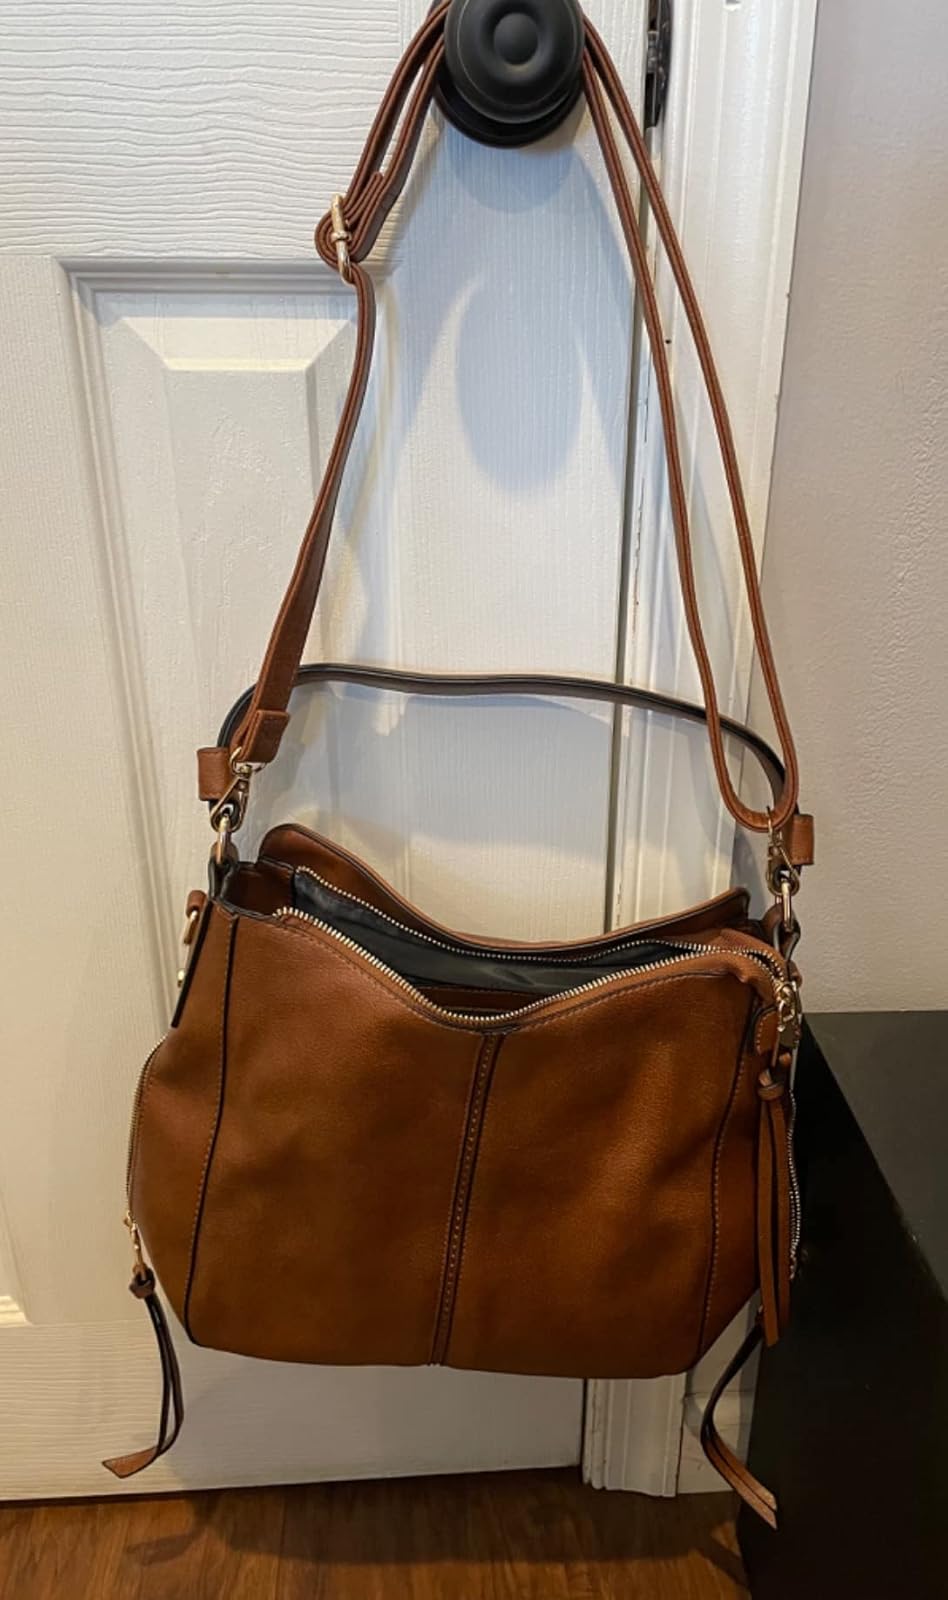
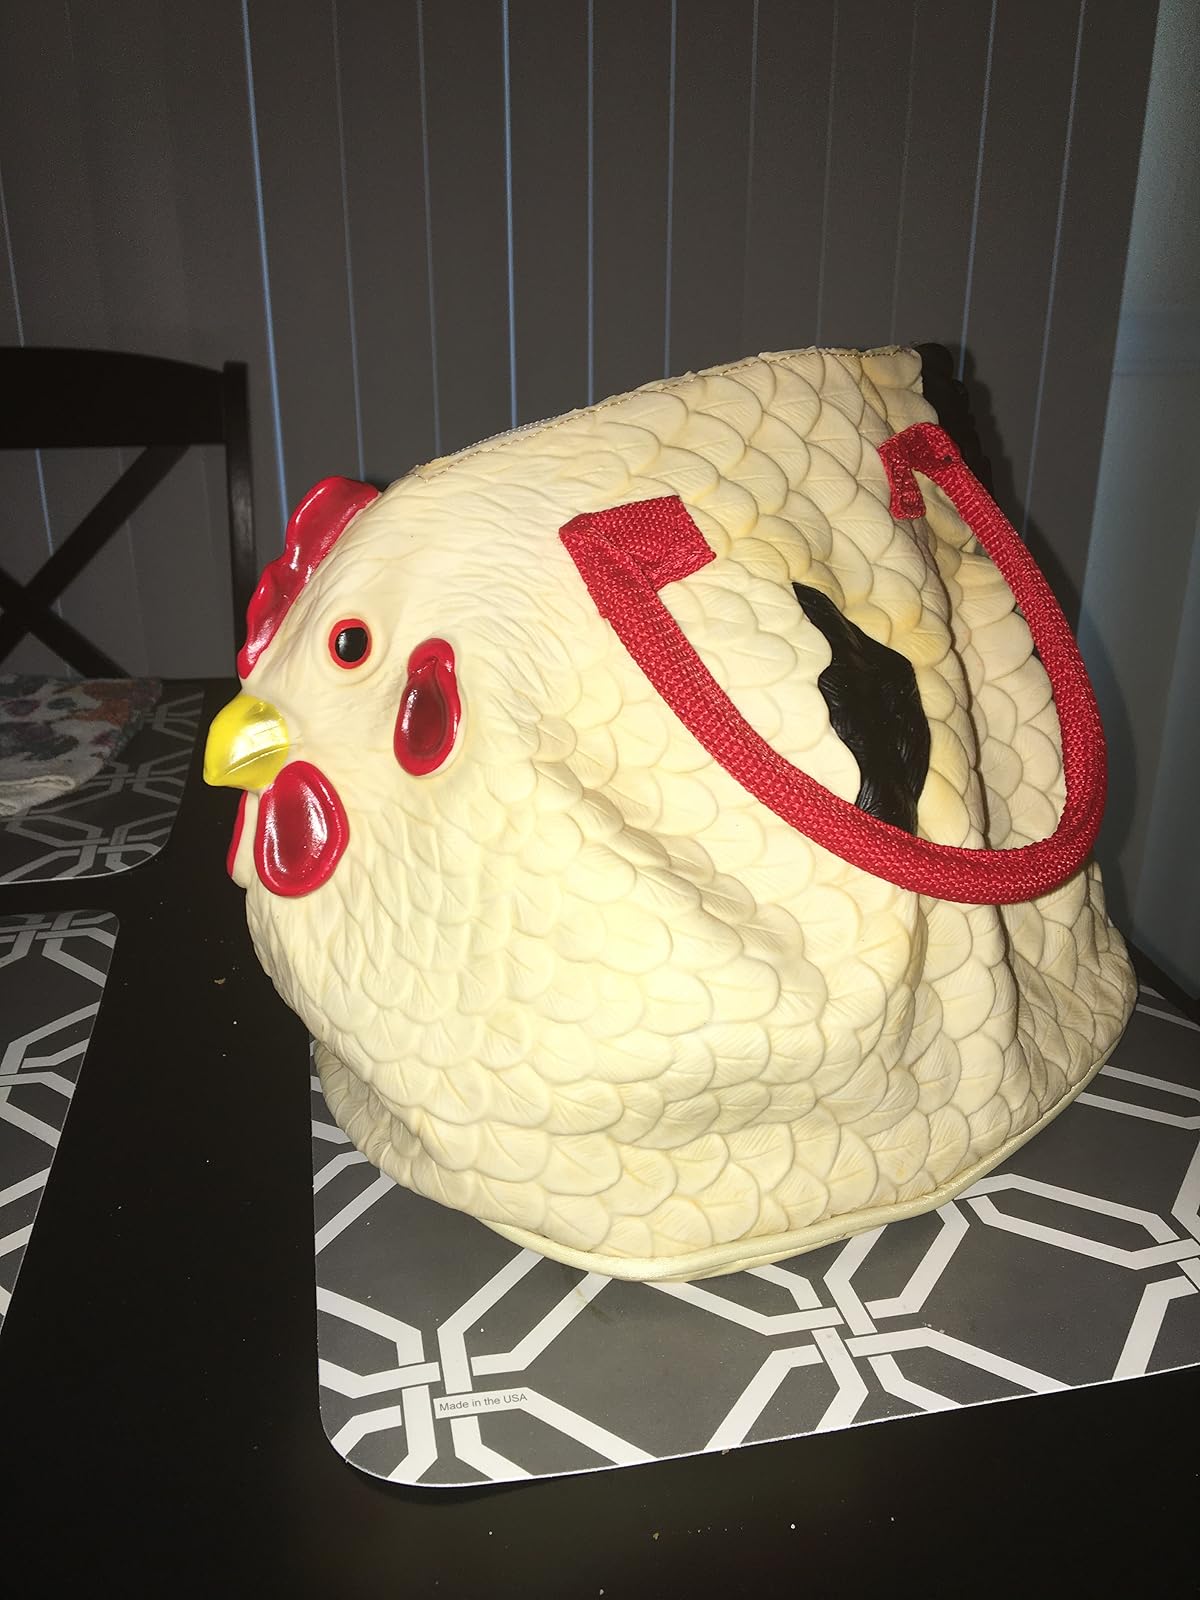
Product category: accessories_handbag
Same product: no